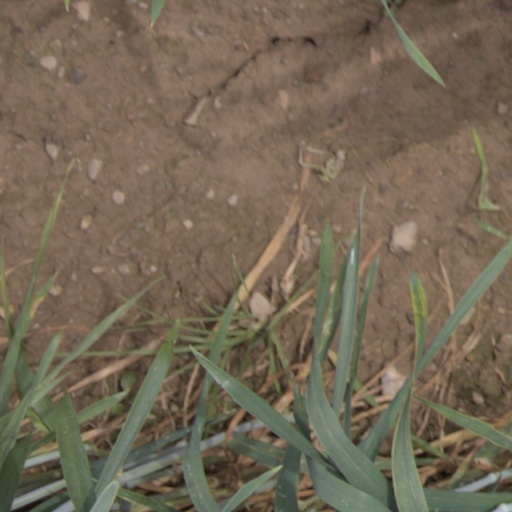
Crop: wheat